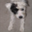
Label: dog